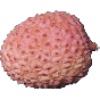
Label: Lychee 1